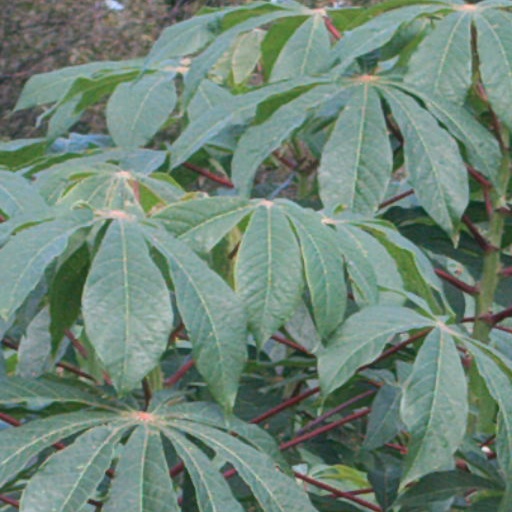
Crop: cassava